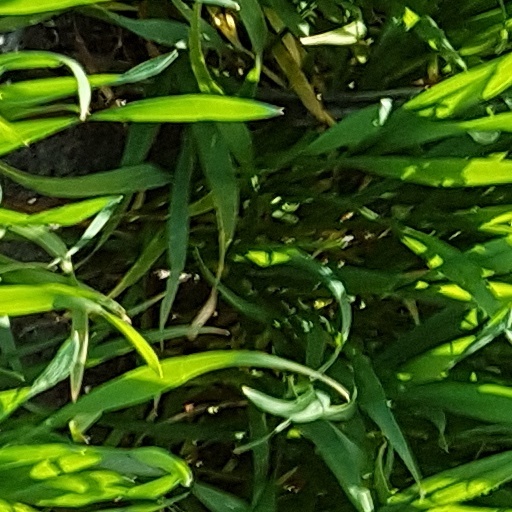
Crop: wheat